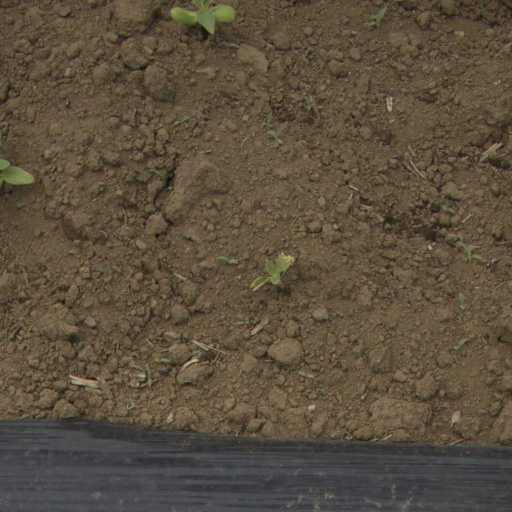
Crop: Jerusalem artichoke